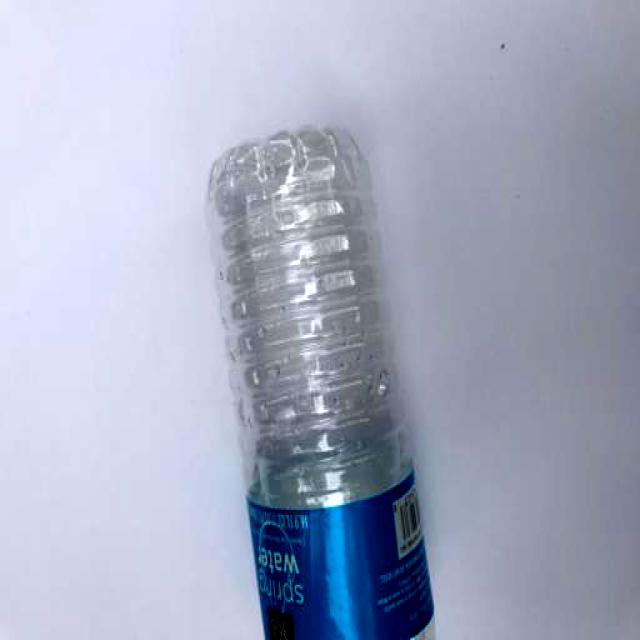
Label: Plastic